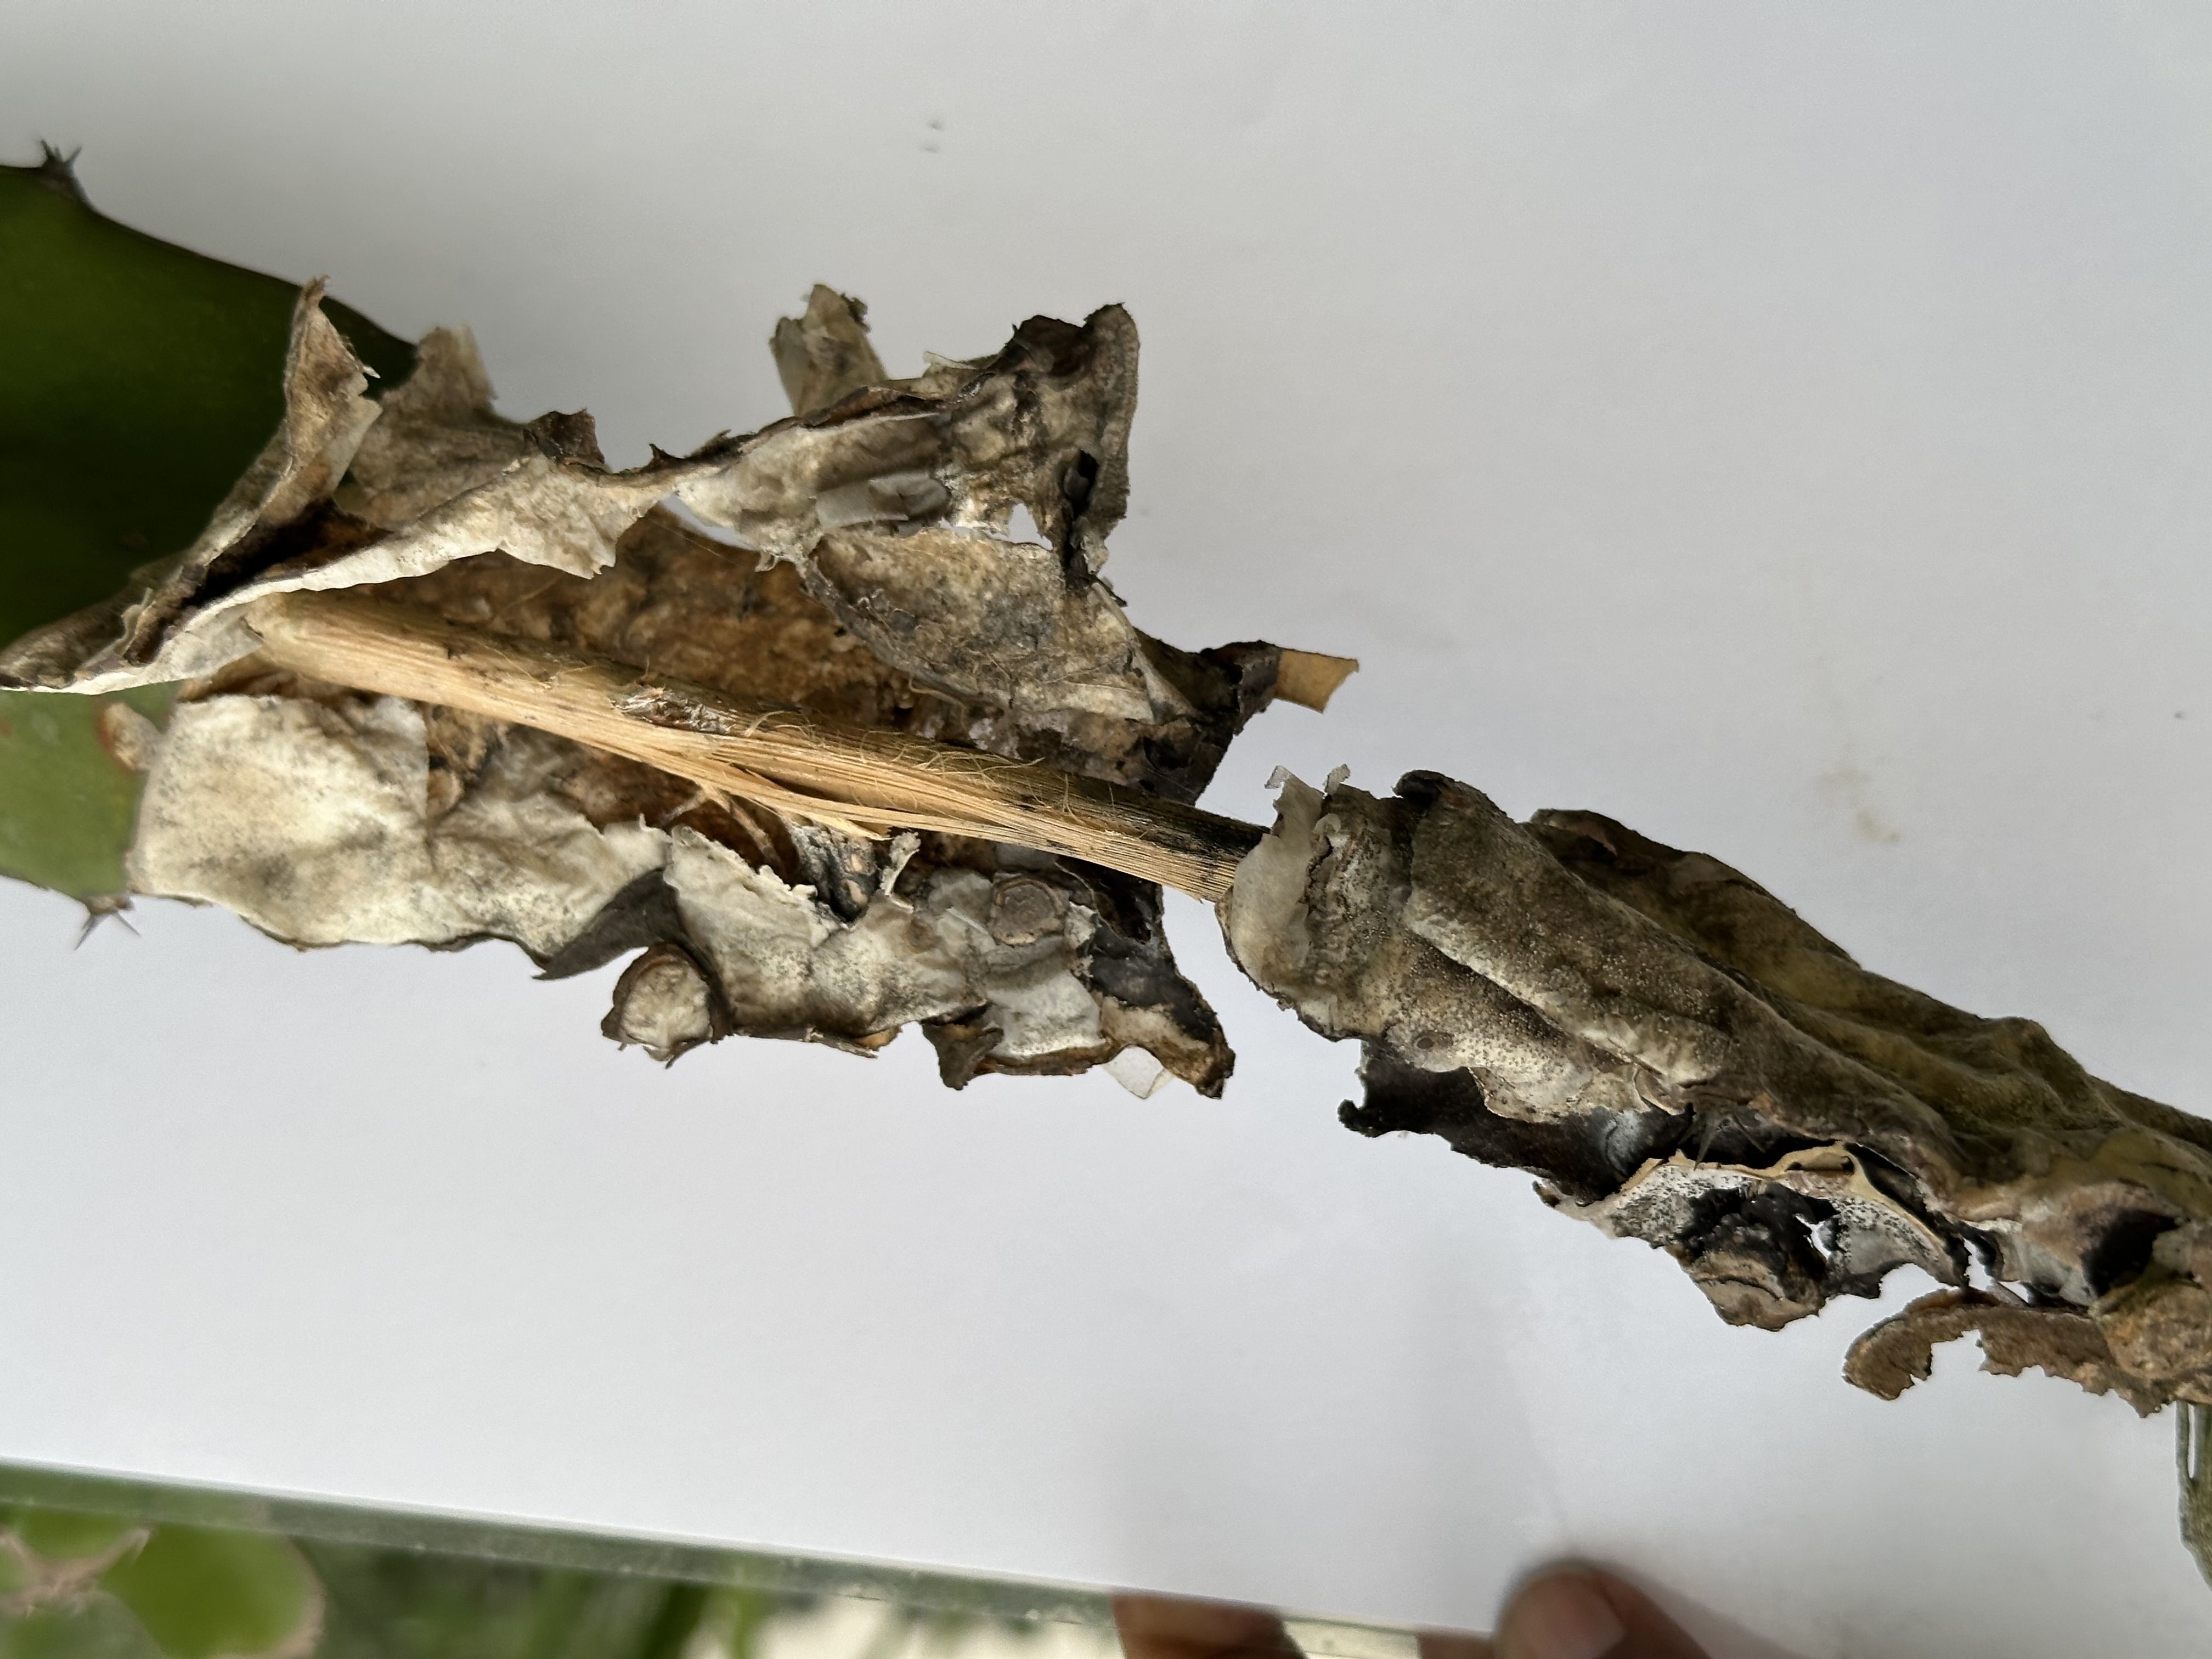
Label: Bad leaf